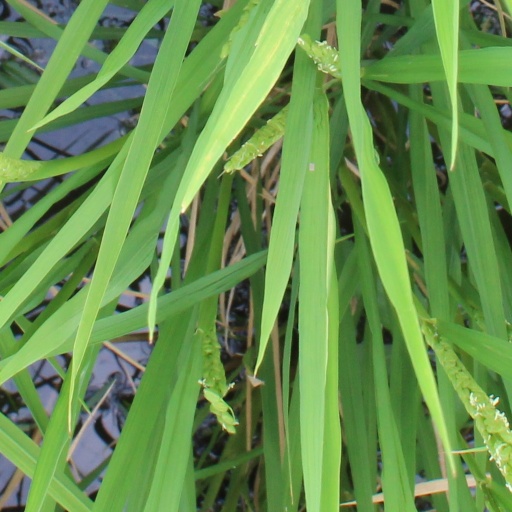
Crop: rice